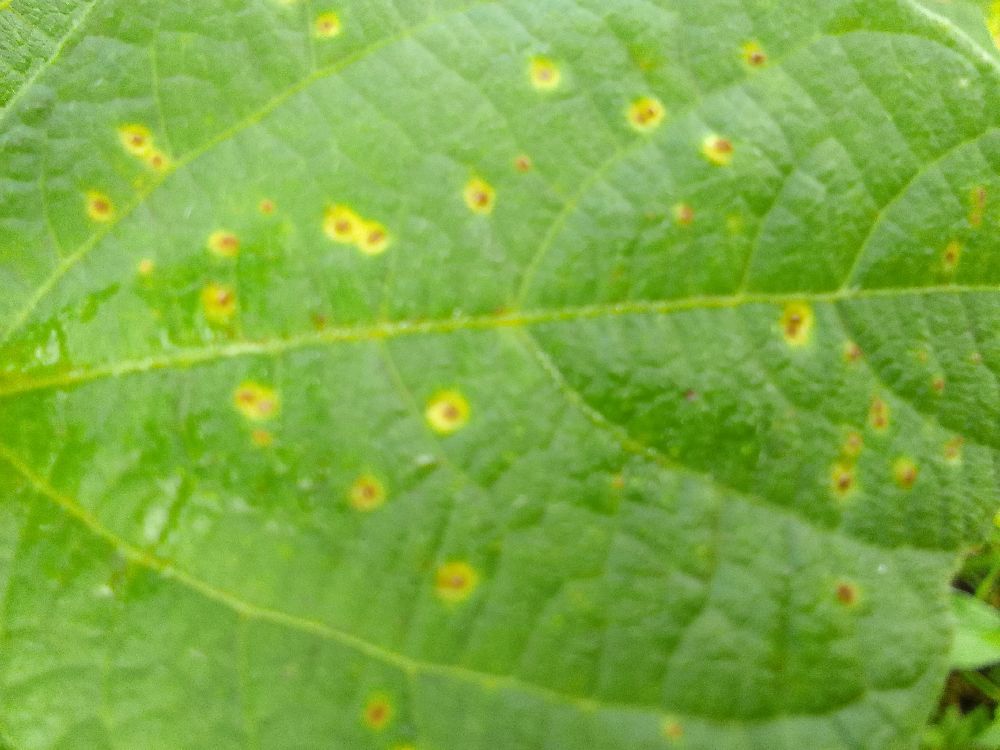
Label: rust